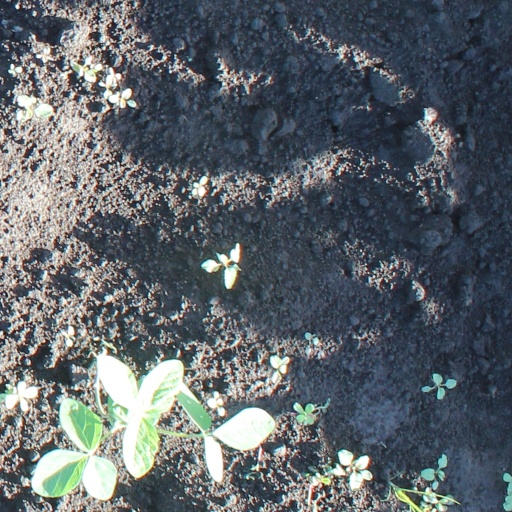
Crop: soybean